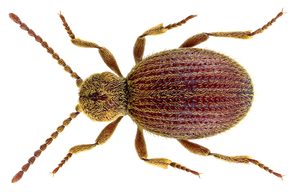
Tipnus unicolor est une espèce d'insectes coléoptères de la famille des Anobiidae, du genre Tipnus.
L'appellation Pyrénées-Mont Perdu désigne un vaste ensemble montagneux transfrontalier entre la France et l'Espagne, inscrit depuis 1997 sur la liste du « patrimoine mondial » de l'Organisation des Nations unies pour l'éducation, la science et la culture au titre des paysages naturels et des paysages culturels.
Tipnus est un genre d'insectes coléoptères de la famille des Anobiidae, sous-famille des Ptininae.